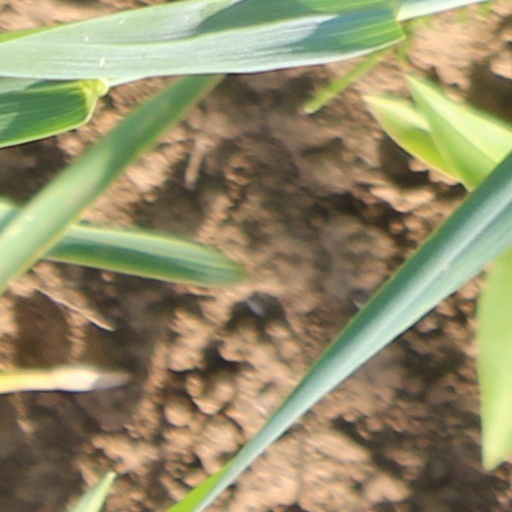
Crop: wheat